Machine Sazi F.C.

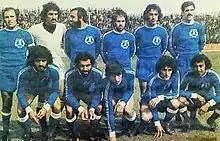
Machine Sazi players in 1976

With the launch of Iran Pro League in 2001, Machine Sazi were placed into the Azadegan League. After a 3rd-place finish in the new Azadegan League's inaugural season, Machine Sazi had a string of mid table finishes. In the 2007–08 season the club finished 11th in the Azadegan League and was relegated to 2nd Division but following the Iranian Football Federations' decision to increase the number of teams in the league to 28, Machine Sazi remained in the Azadegan League.